Clement Studebaker

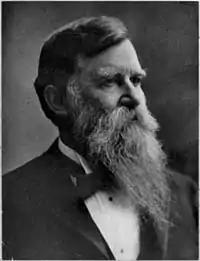
Studebaker in a 1918 publication

Clement Studebaker (March 12, 1831 – November 27, 1901) was an American wagon and carriage manufacturer. With his brother Henry, he co-founded the H & C Studebaker Company, precursor of the Studebaker Corporation, which built Pennsylvania-German Conestoga wagons and carriages during his lifetime, and automobiles after his death, in South Bend, Indiana.